Northampton Guildhall

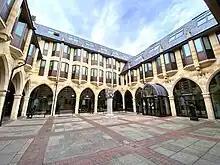
Courtyard within the 1992 extension.

A series of bronze statues of Northampton's "history makers", cast by the sculptor Richard Austin, were unveiled in July 2017 within the courtyard of the 1992 extension.